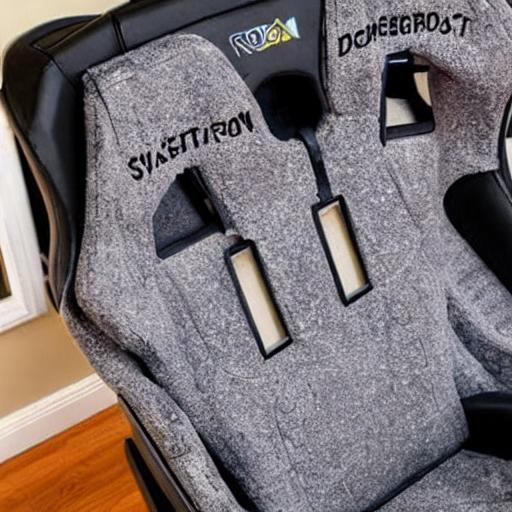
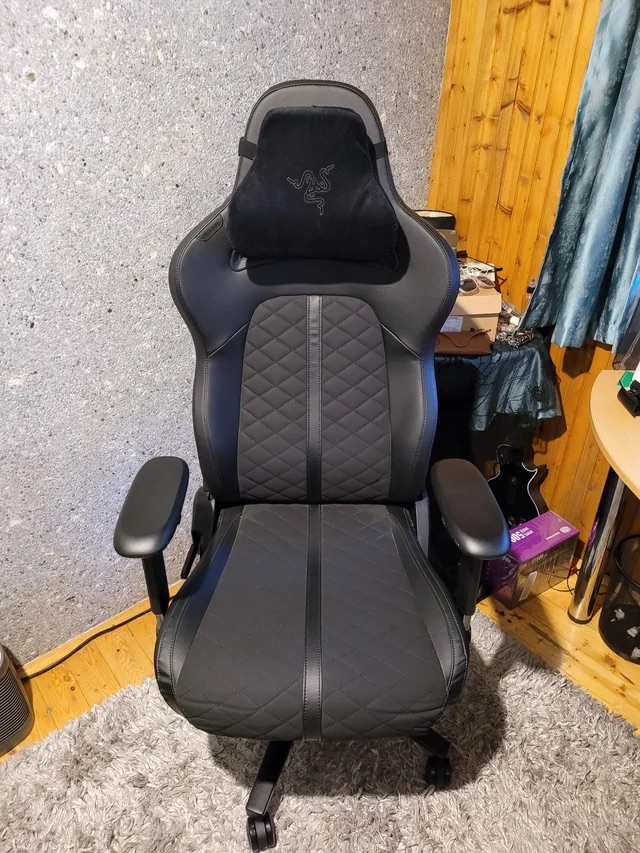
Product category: items_chair
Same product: no